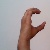
The image shows a hand gesture representing the letter 'C' in Indian Sign Language.